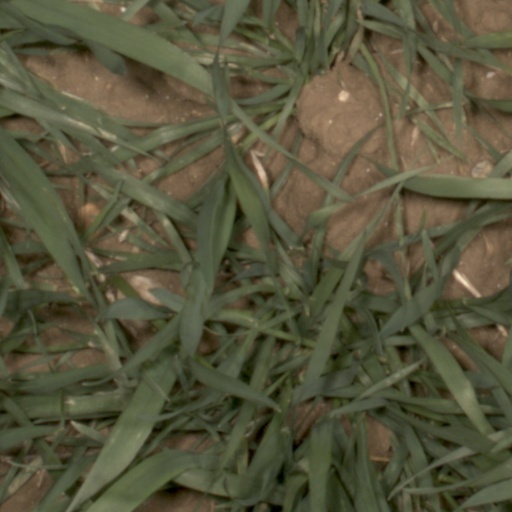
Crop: wheat